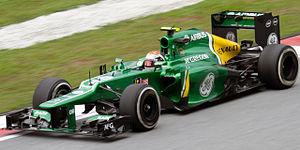
Le Grand Prix automobile de Malaisie 2013, disputé le 24 mars 2013 sur le circuit international de Sepang à Sepang, est la 880ᵉ épreuve du championnat du monde de Formule 1 courue depuis 1950 et la seconde manche du championnat 2013.